Macmillan Publishers

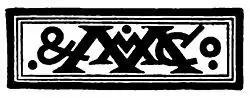
This logo appeared in Leslie Stephen's biography of Alexander Pope, published by Macmillan & Co in London in 1880.

George Edward Brett opened the first Macmillan office in the United States in 1869 and Macmillan sold its U.S. operations to the Brett family, George Platt Brett Sr. and George Platt Brett Jr., in 1896, resulting in the creation of an American company, Macmillan Publishing, also called The Macmillan Company (later known as Macmillan Inc. or Macmillan US). Even with the split of the American company from its parent company in England, George Brett Jr. and Harold Macmillan remained close personal friends. Macmillan Publishers held stake in the American company before divesting it in 1951, and later re-entered the American market in 1952 under the name St. Martin's Press.